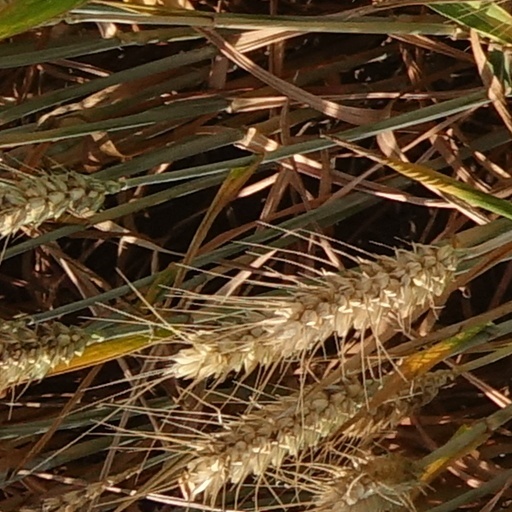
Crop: wheat